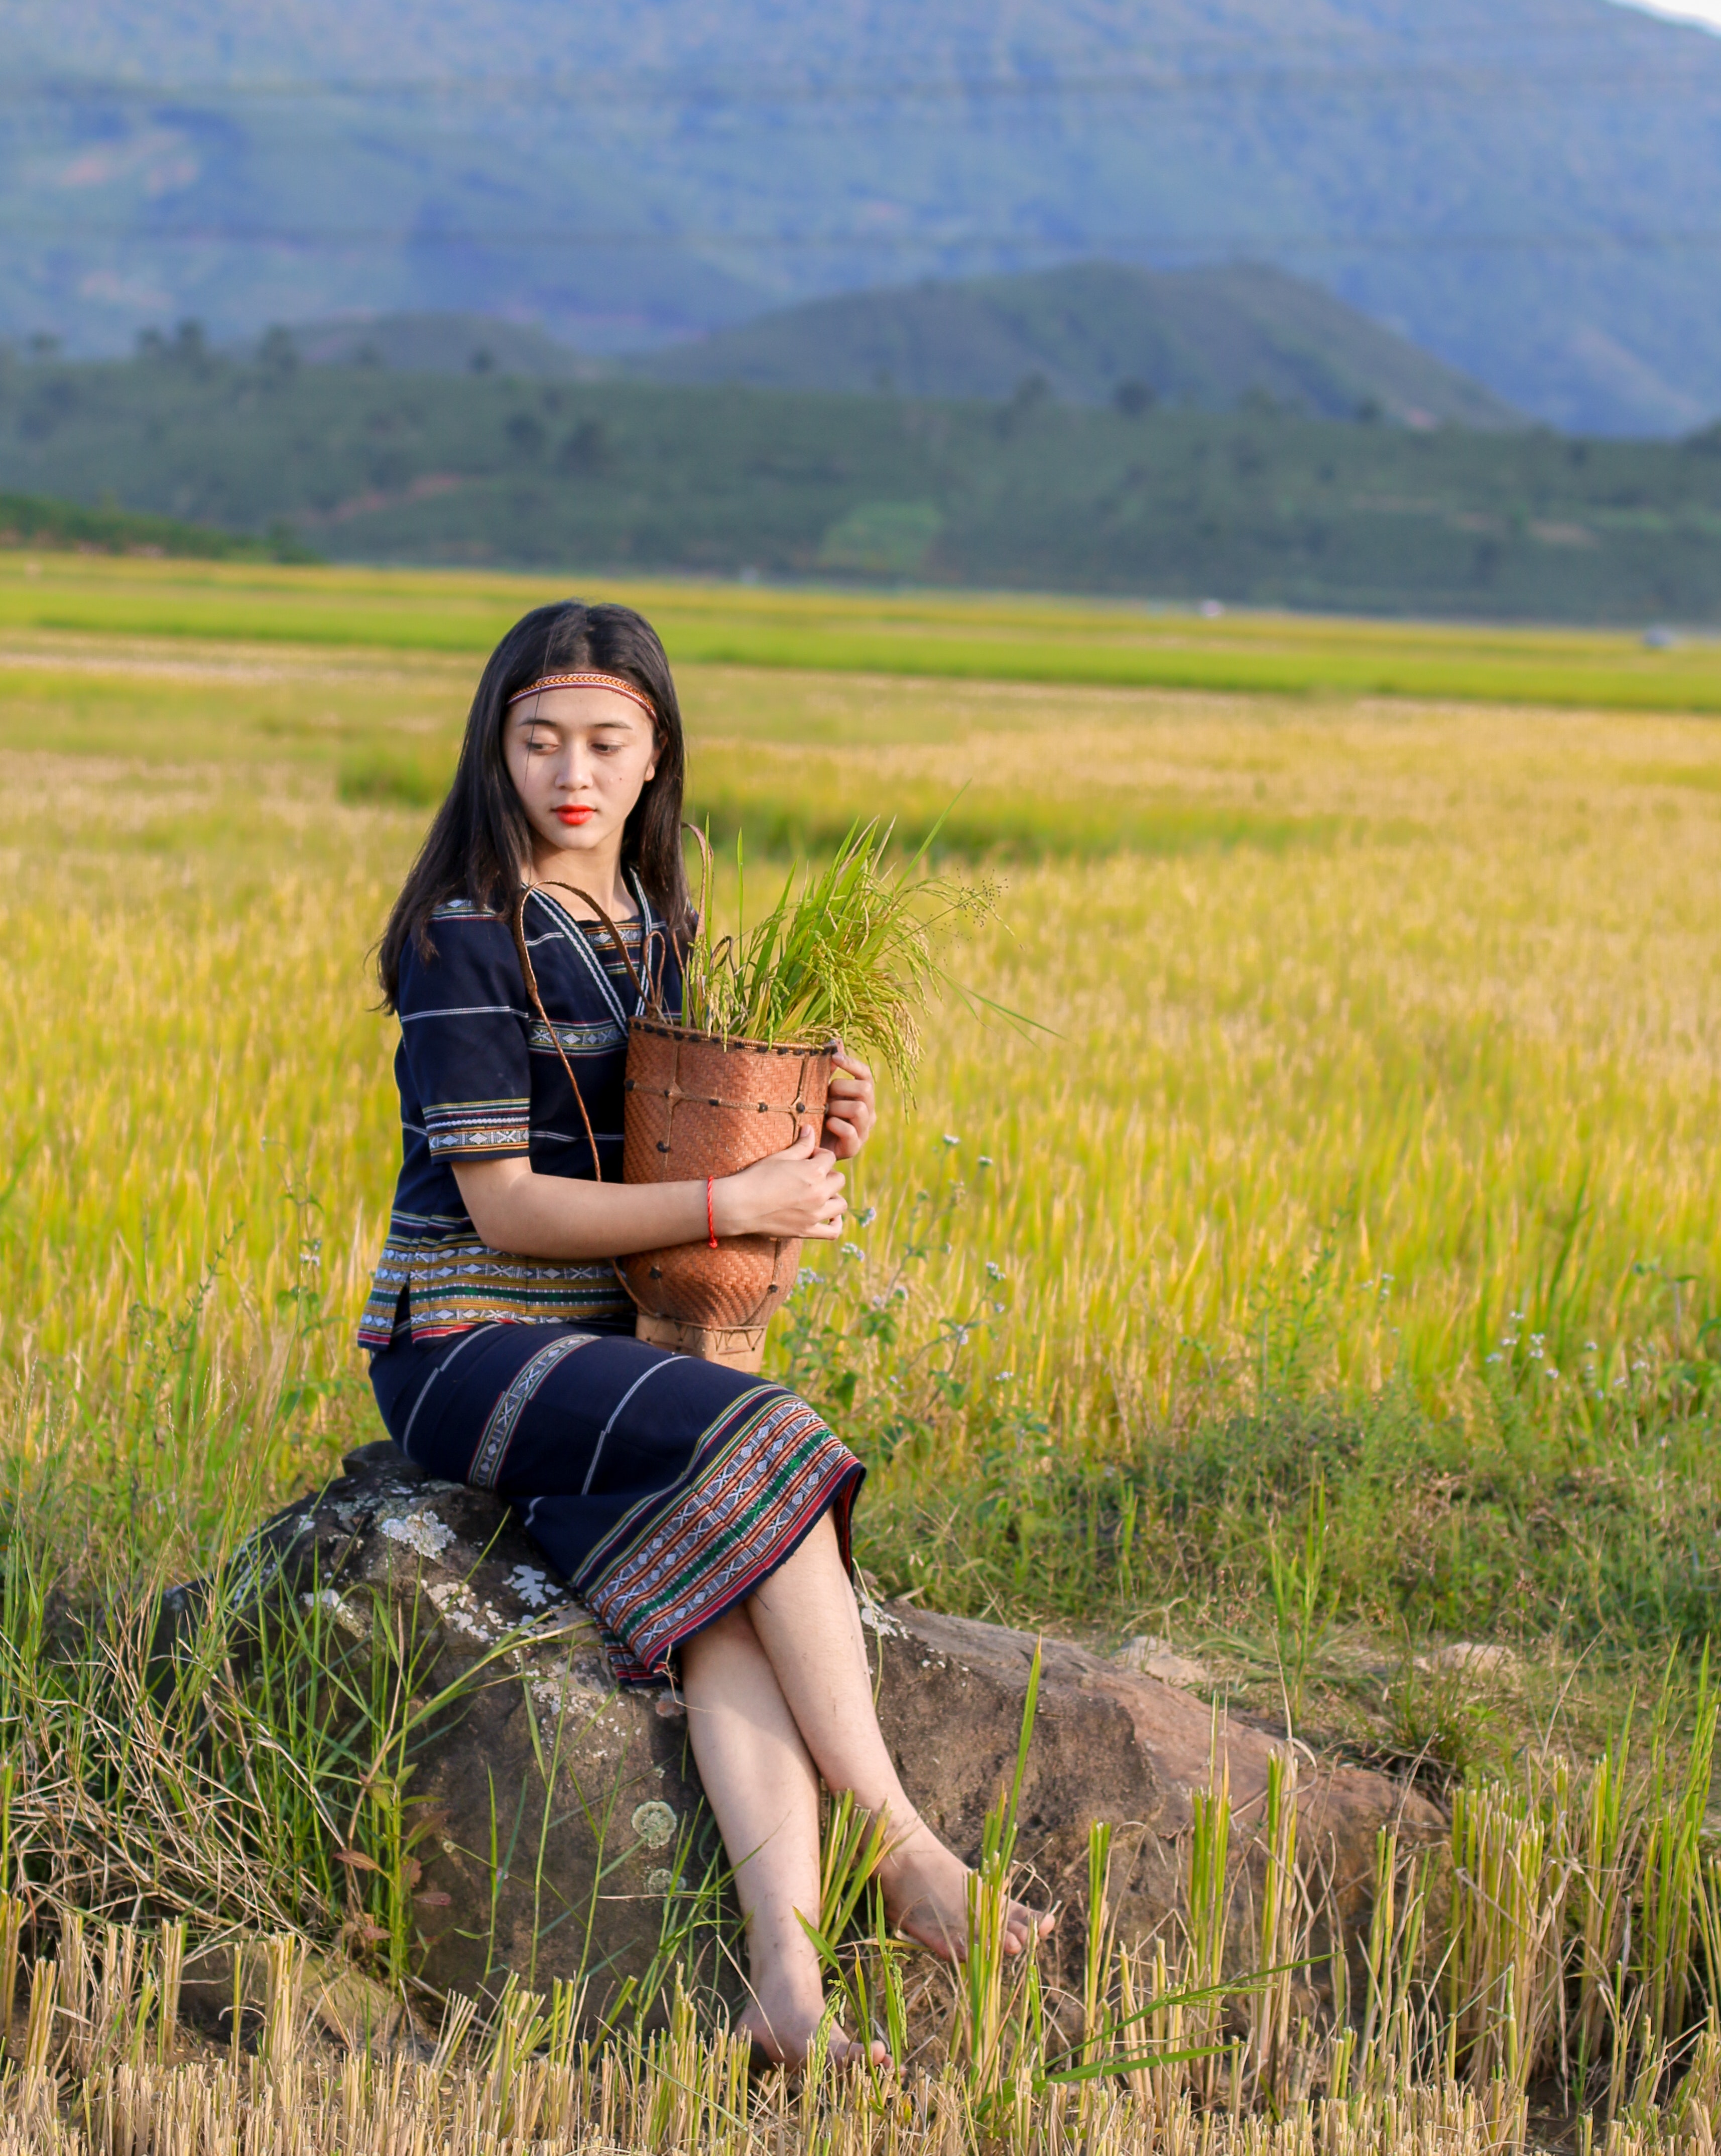
People in nature, grassland, field, grass, prairie, meadow, beauty, paddy field, yellow, grass family, sky, sitting, ecoregion, smile, happy, dress, summer, farm, crop, pasture, plant, steppe, photography, rural area, agriculture, plain, photo shoot, long hair, wildflower, brown hair, portrait, model, vacation, black hair